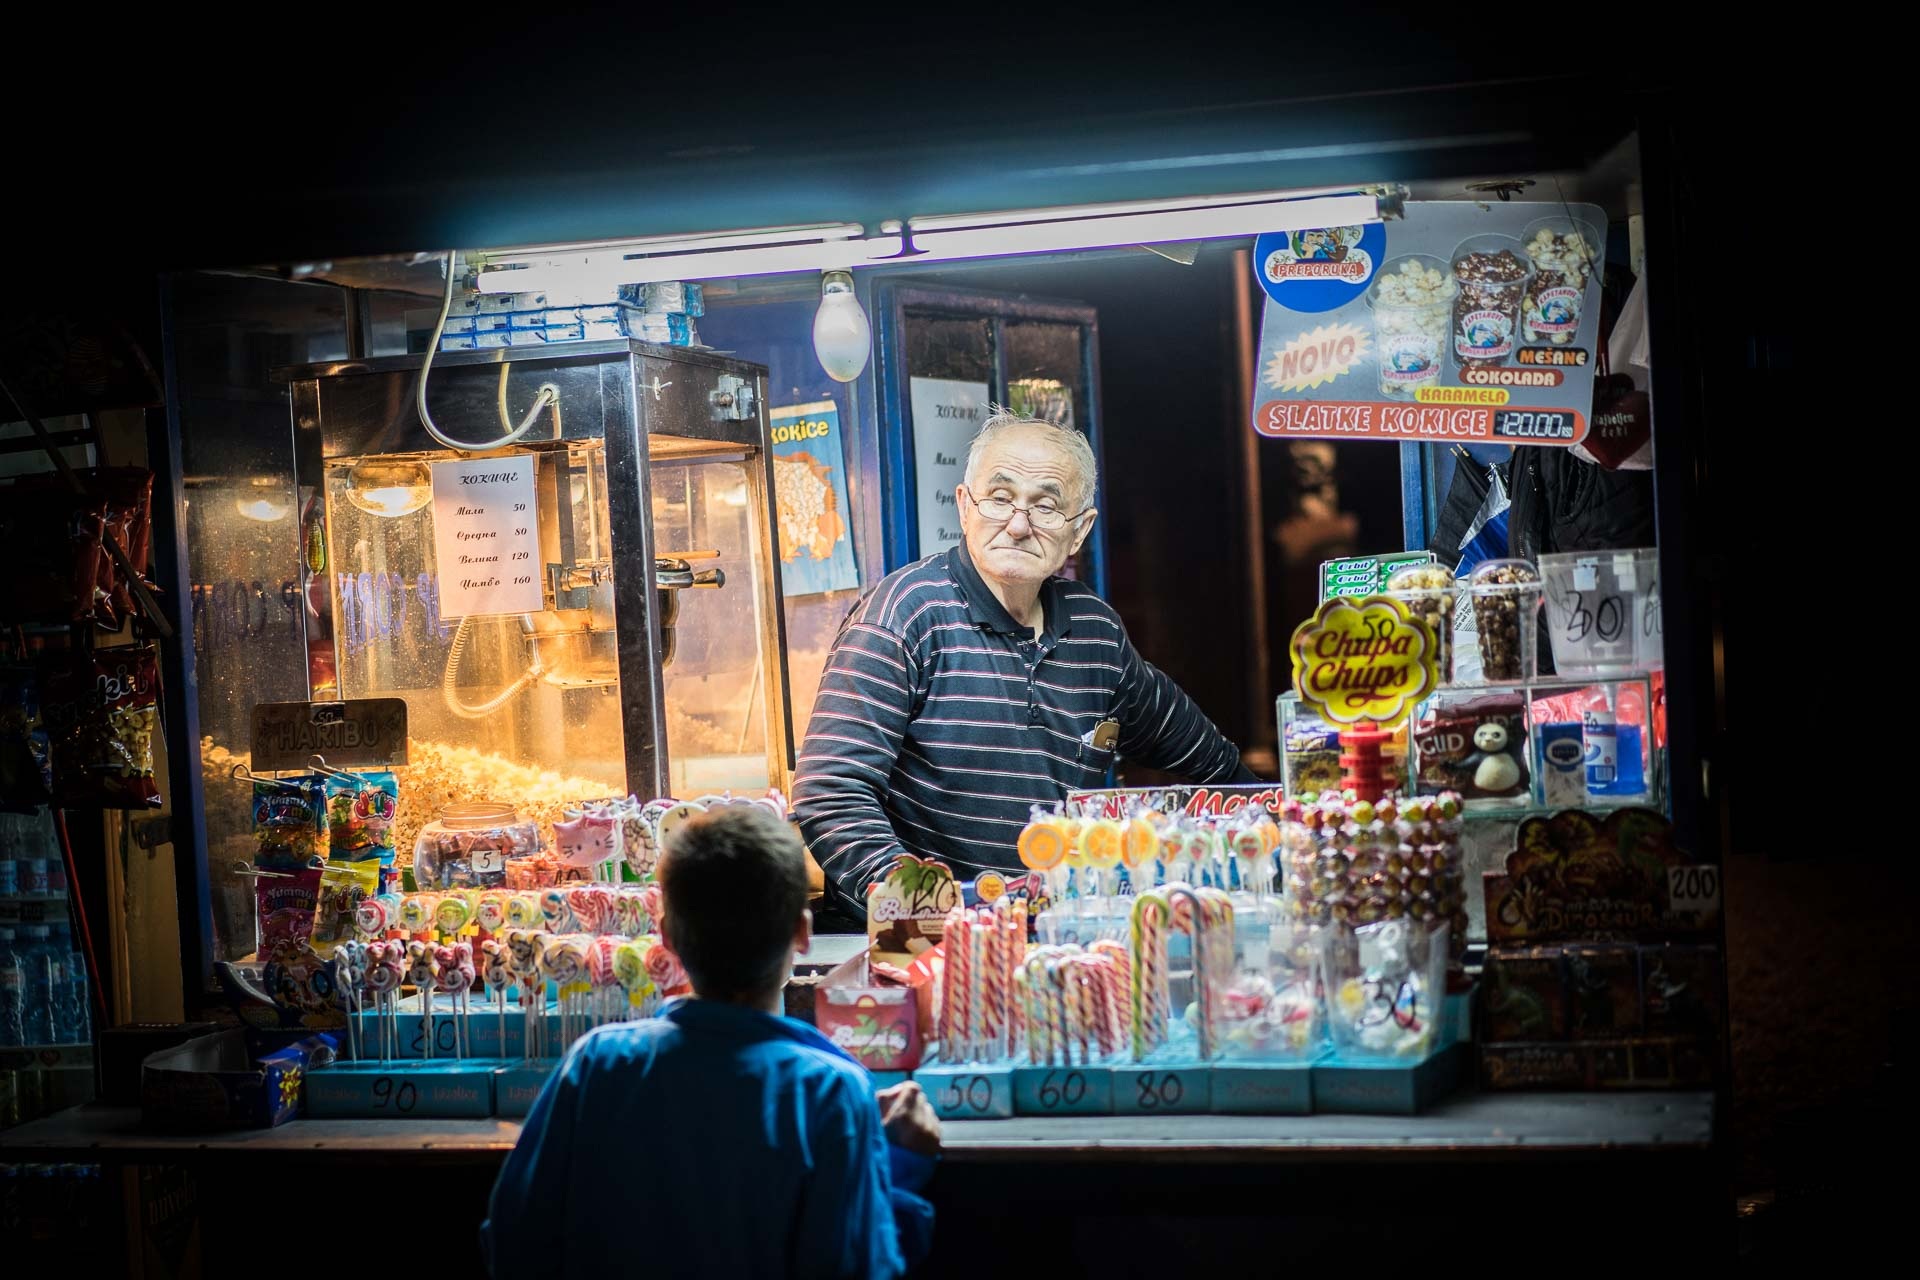
boy, old man, sweets, candy, fair, sell, treat, belgrade, display window, display device, market stand